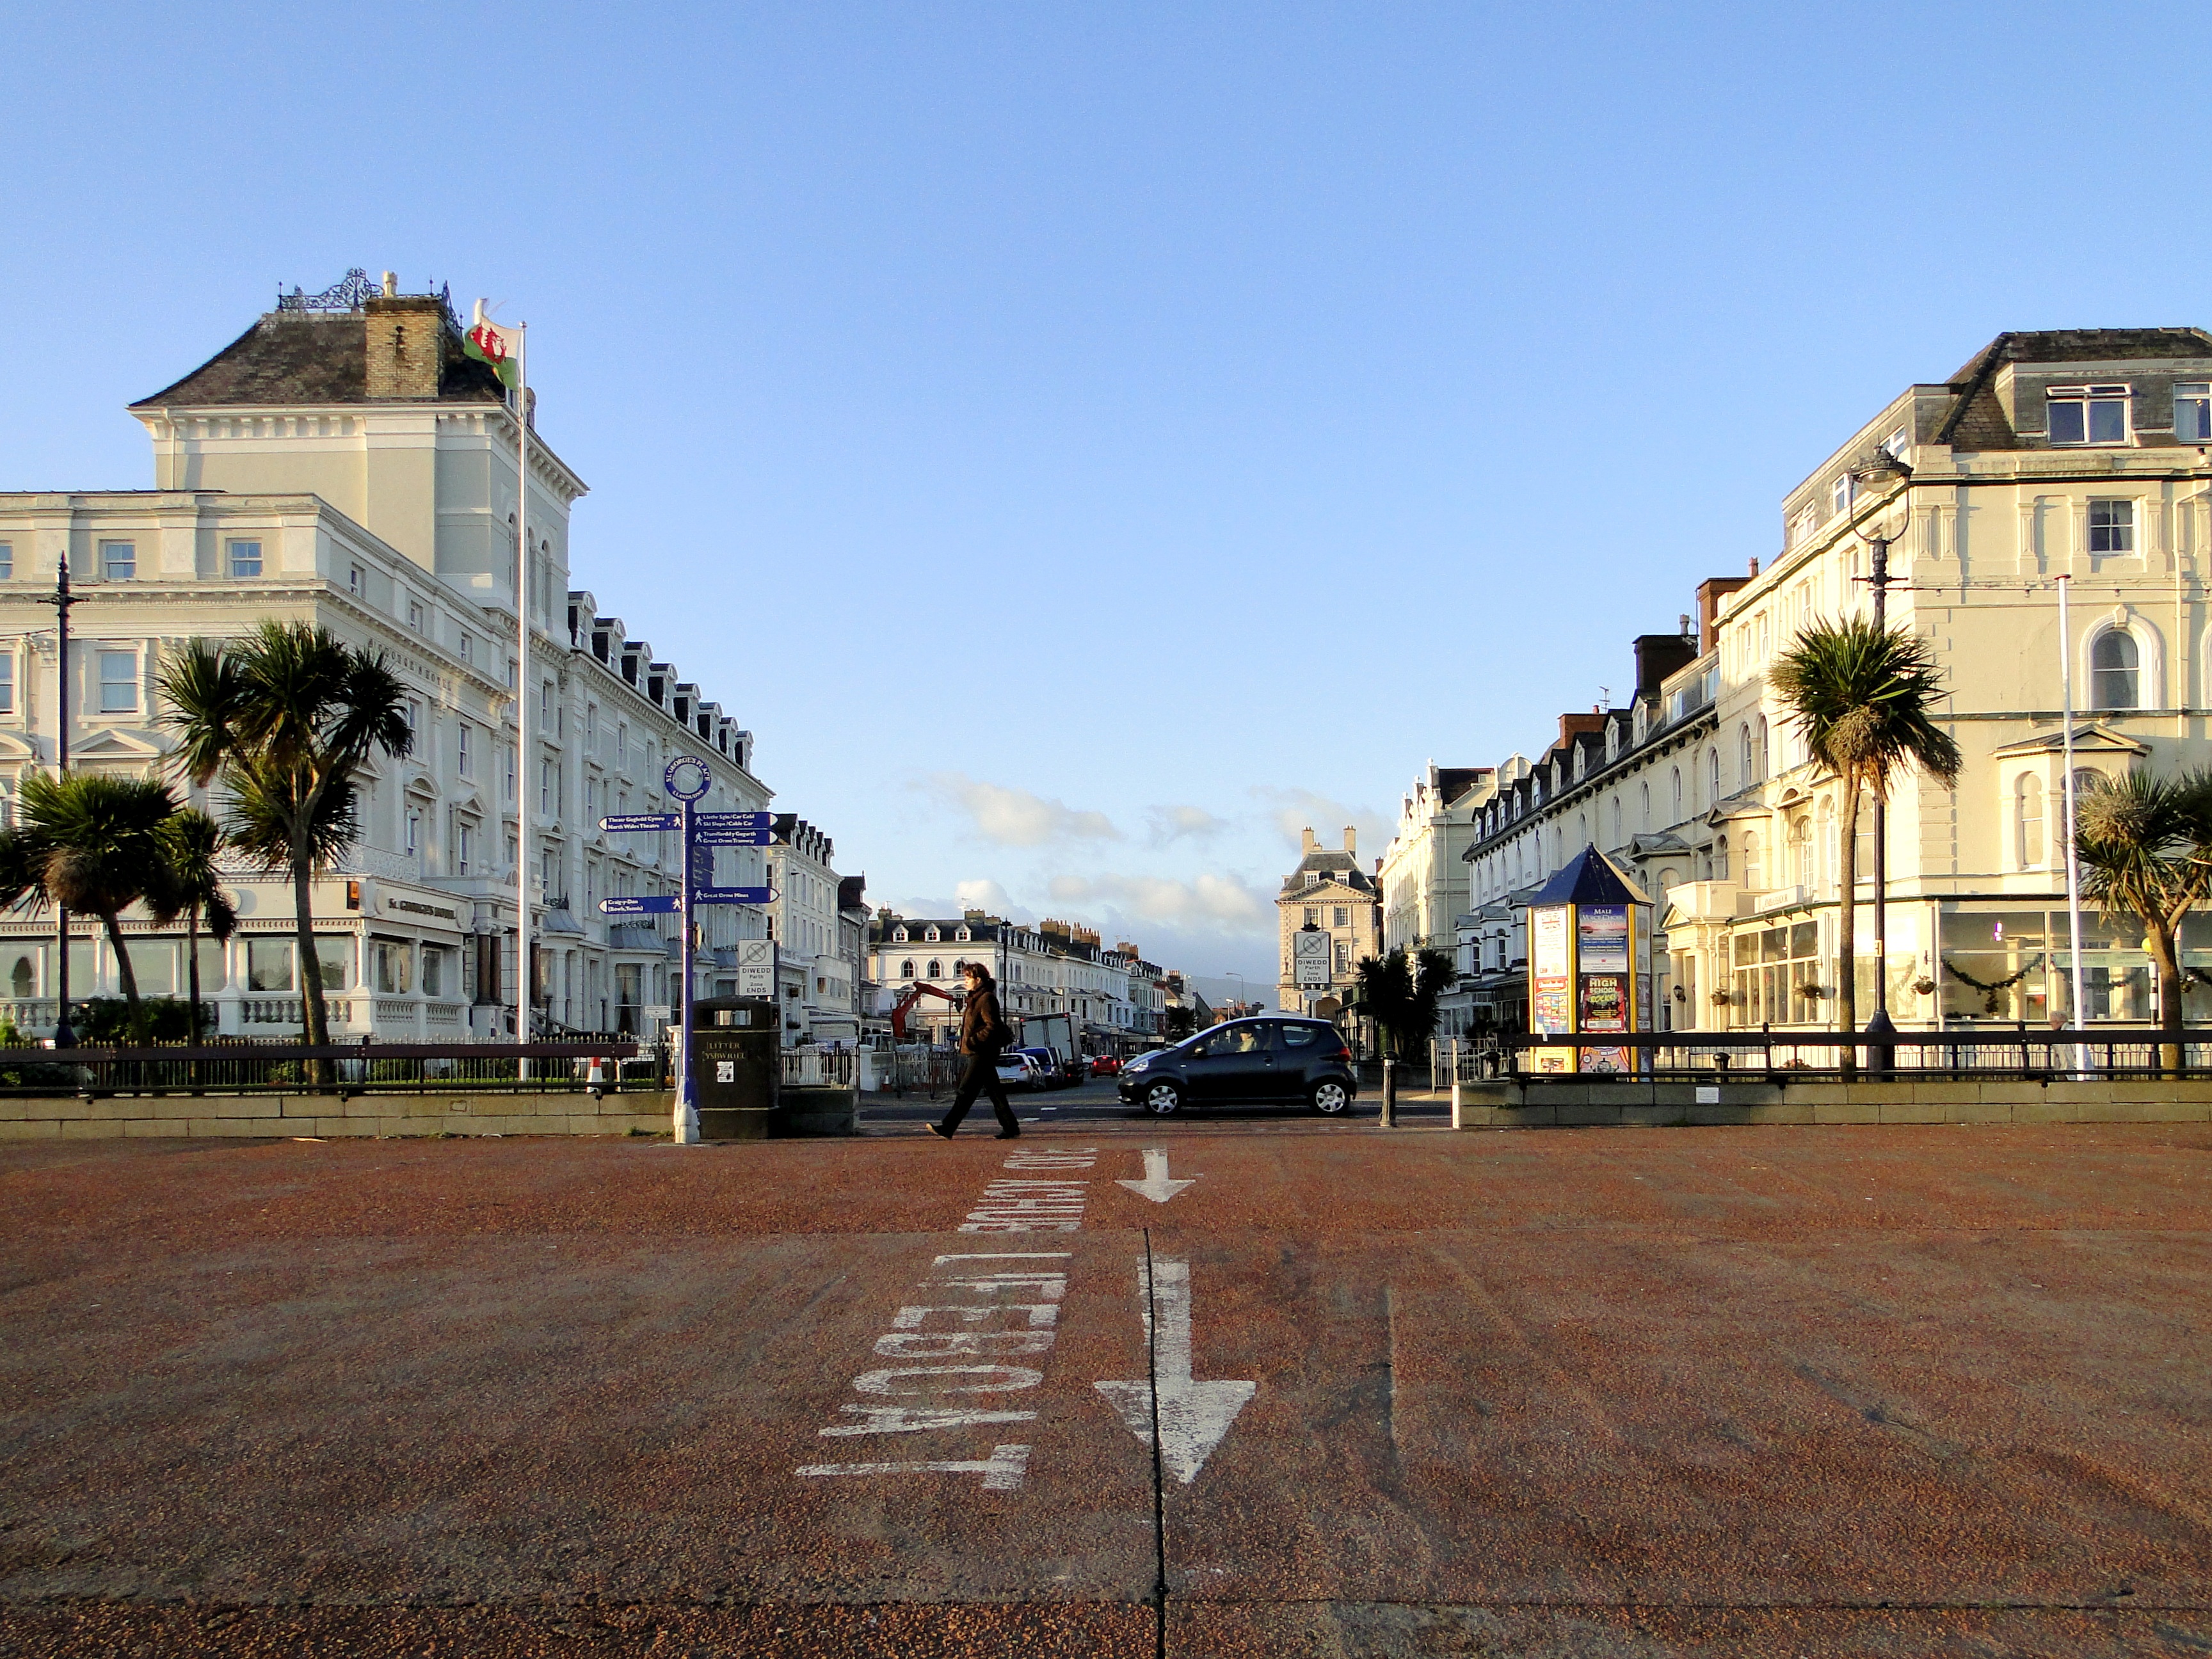
road, street, morning, town, palace, dawn, city, walkway, monument, cityscape, downtown, travel, suburb, plaza, holiday, landmark, rest, lonely, tourism, lighting, wales, infrastructure, town square, promenade, estate, mood, historically, morgenstimmung, neighbourhood, morning hour, early in the morning, urban area, coastal village, residential area, human settlement, city by the sea